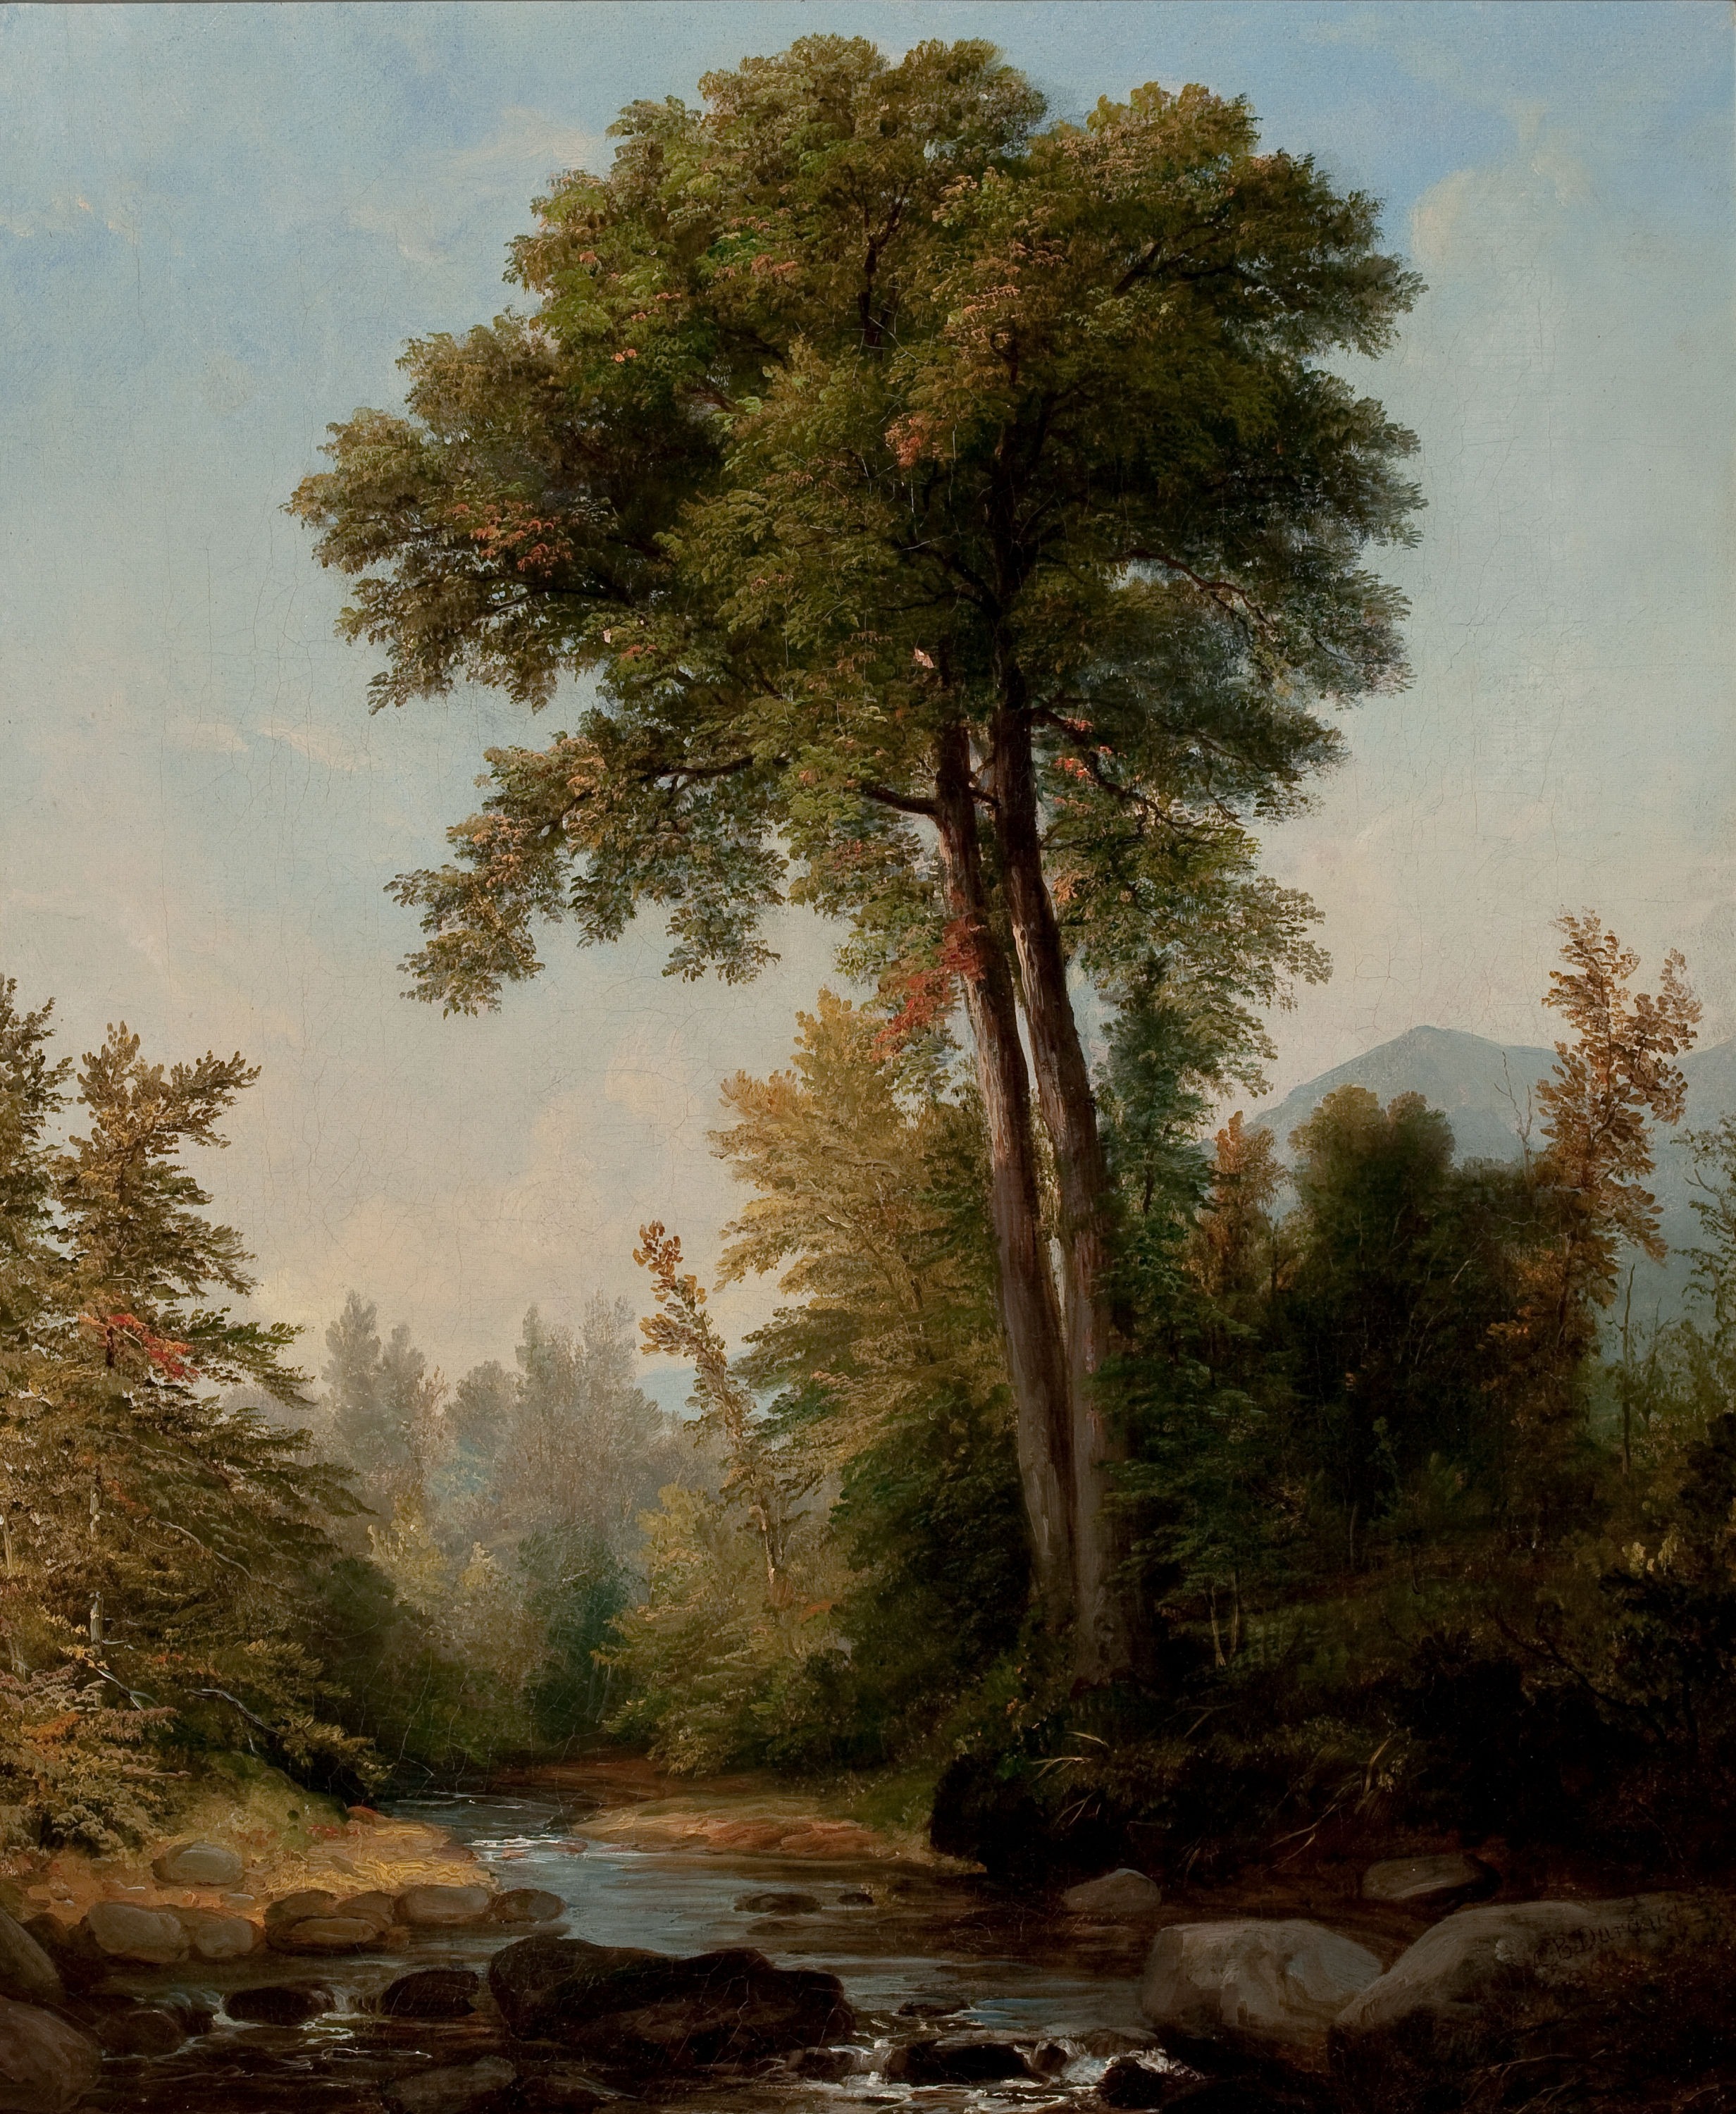
landscape, tree, water, nature, forest, wilderness, branch, plant, sky, countryside, morning, fall, country, stream, autumn, artistic, botany, savanna, painting, trees, woods, outside, art, clouds, reflections, woodland, habitat, ecosystem, artistry, oil on canvas, natural environment, atmospheric phenomenon, woody plant, land plant, durand brown